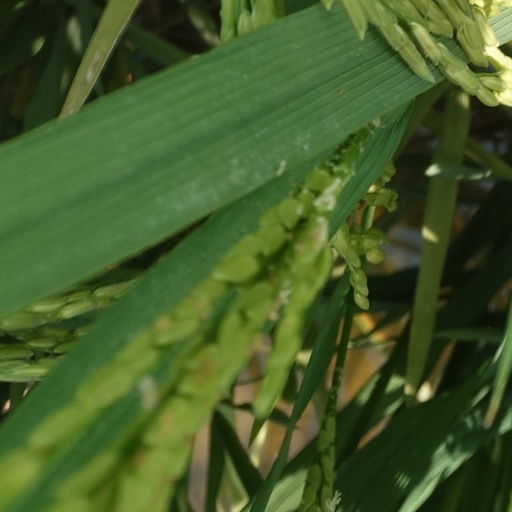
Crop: rice